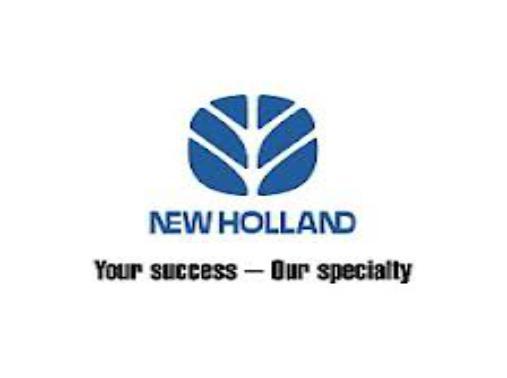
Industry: Others